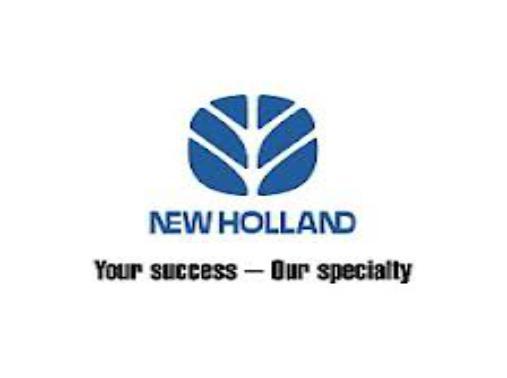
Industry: Others